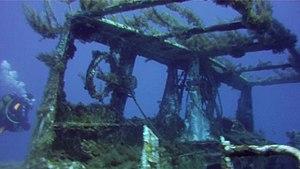
Malte
Le Boltenhagen était un dragueur de mines de la classe Kondor I, construit en Allemagne de l'Est. Après la dissolution de la Volksmarine, il rejoignit la flotte de l'Allemagne réunifiée. Il fut vendu à Malte en 1997 et rebaptisé P29 pour être utilisé comme patrouilleur. Après avoir été désarmé, il fut sabordé en 2007 aux abords de Ċirkewwa, pour servir de récif artificiel à proximité de l'épave du Rozi.